Capture of Valdivia

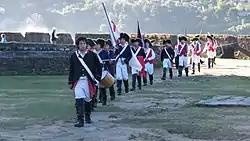
Picture of the Royalists in Castillo de Corral during the yearly reenactment of the battle.

Beauchef followed up this victory and quickly overran the forts of San Carlos and Castillo de Amargos as well as the batteries of Chorocamayo and Barros. The commander of San Carlos was unable to prevent his troops from fleeing as the Patriots approached. The cannons in this fort were also useless against this land-based assault as they were all directed towards the sea. Confident of victory, Patriot soldiers ran disorderly forward to the next Royalist position in their way. Carson, an American who led the forward troops, cautioned against a possible Royalist ambush and stopped the fast advance several times.